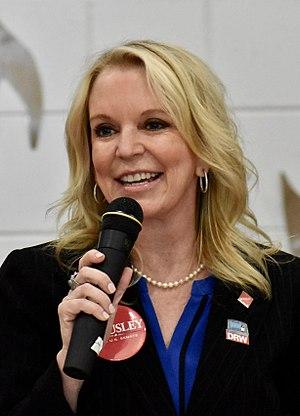
Les élections sénatoriales américaines de 2018 sont un ensemble d'élections qui se tiennent le 6 novembre 2018, dans le but de renouveler 35 sièges des 100 sièges du Sénat des États-Unis, chambre haute du Congrès des États-Unis. Le mandat des sénateurs dure six ans ; ceux qui seront élus seront en fonction du 3 janvier 2019 au 3 janvier 2025.